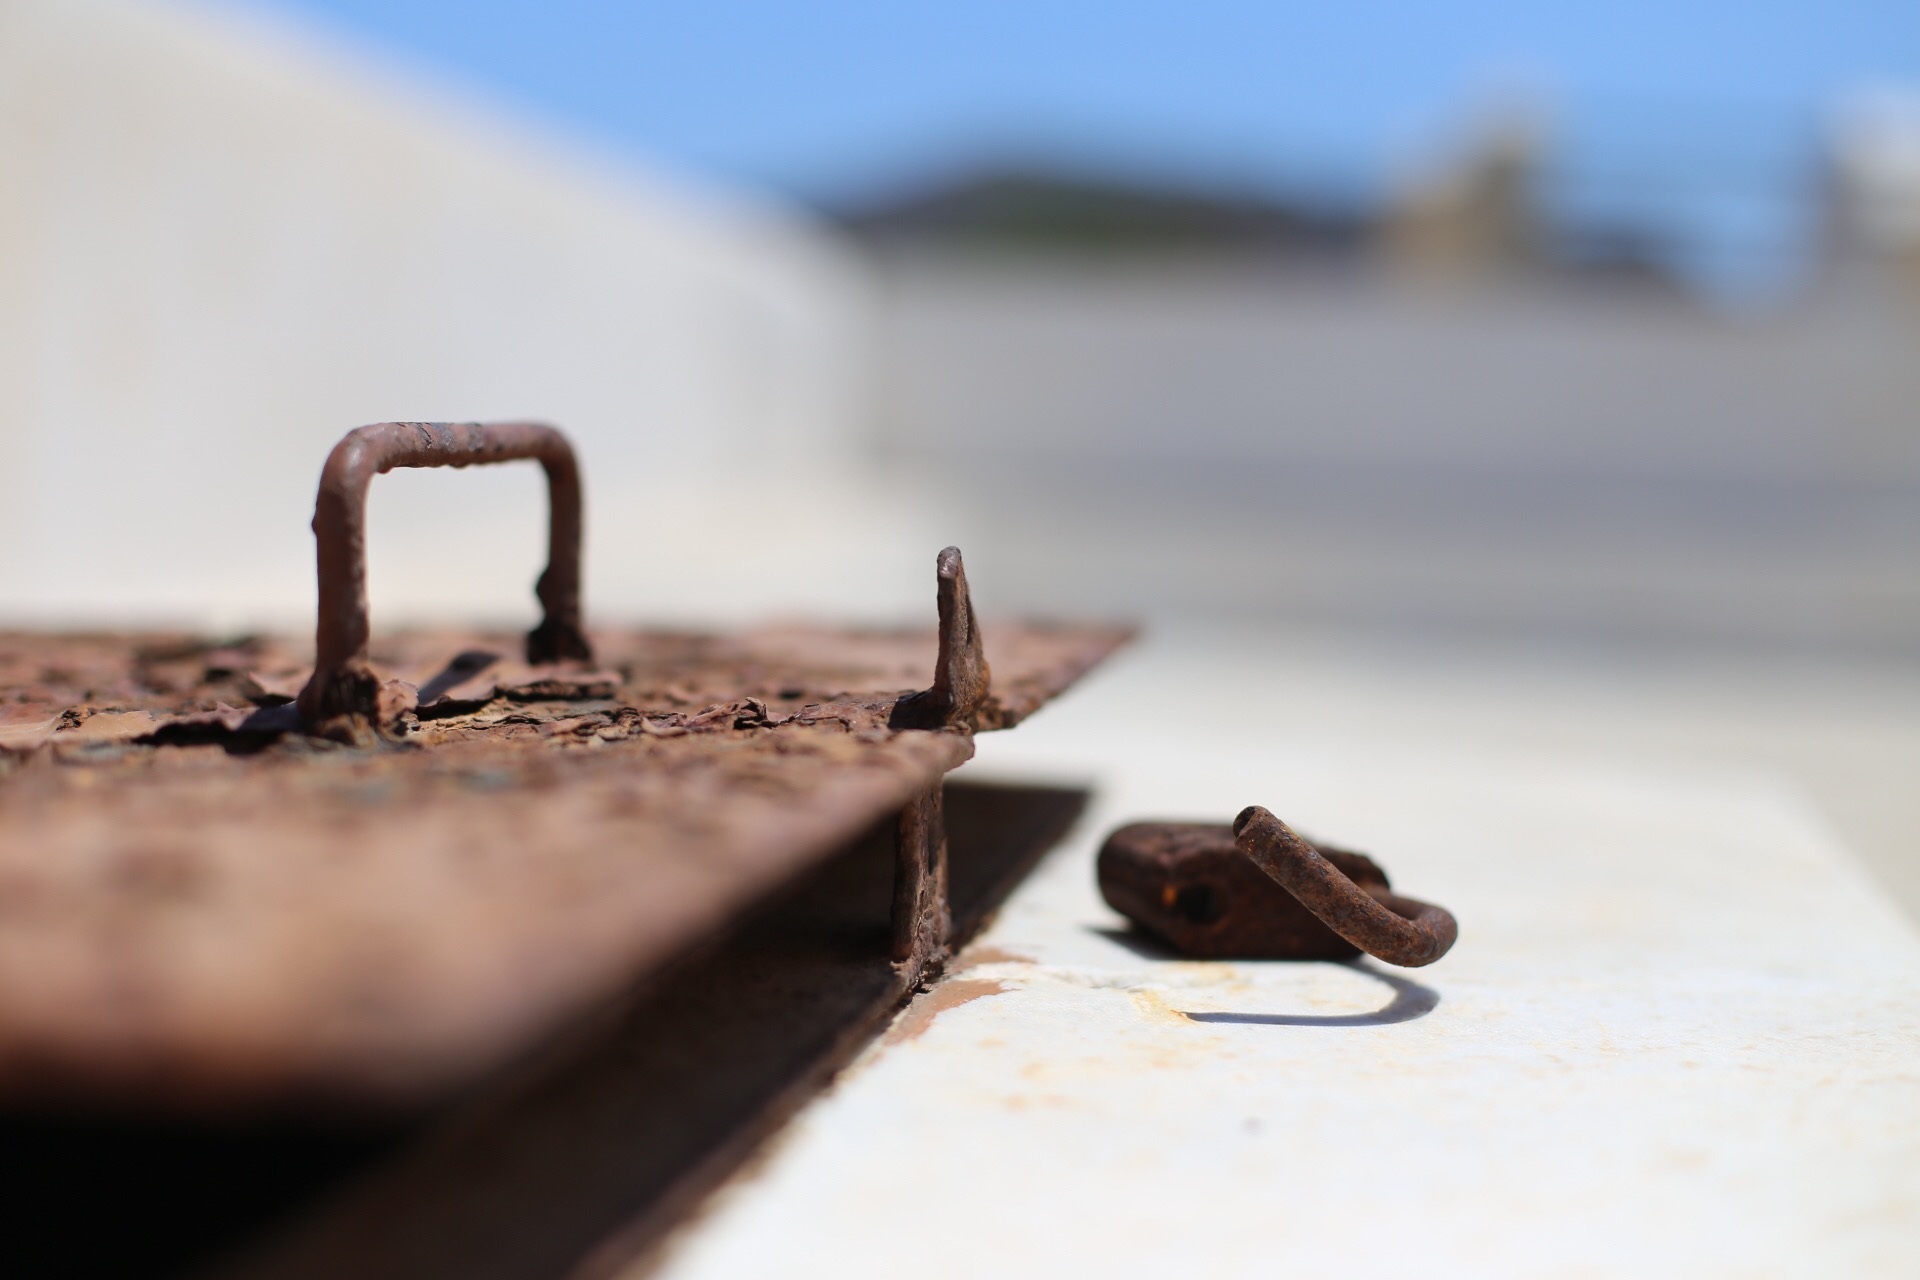
wood, food, metal, dessert, close up, rusted, lock, macro photography